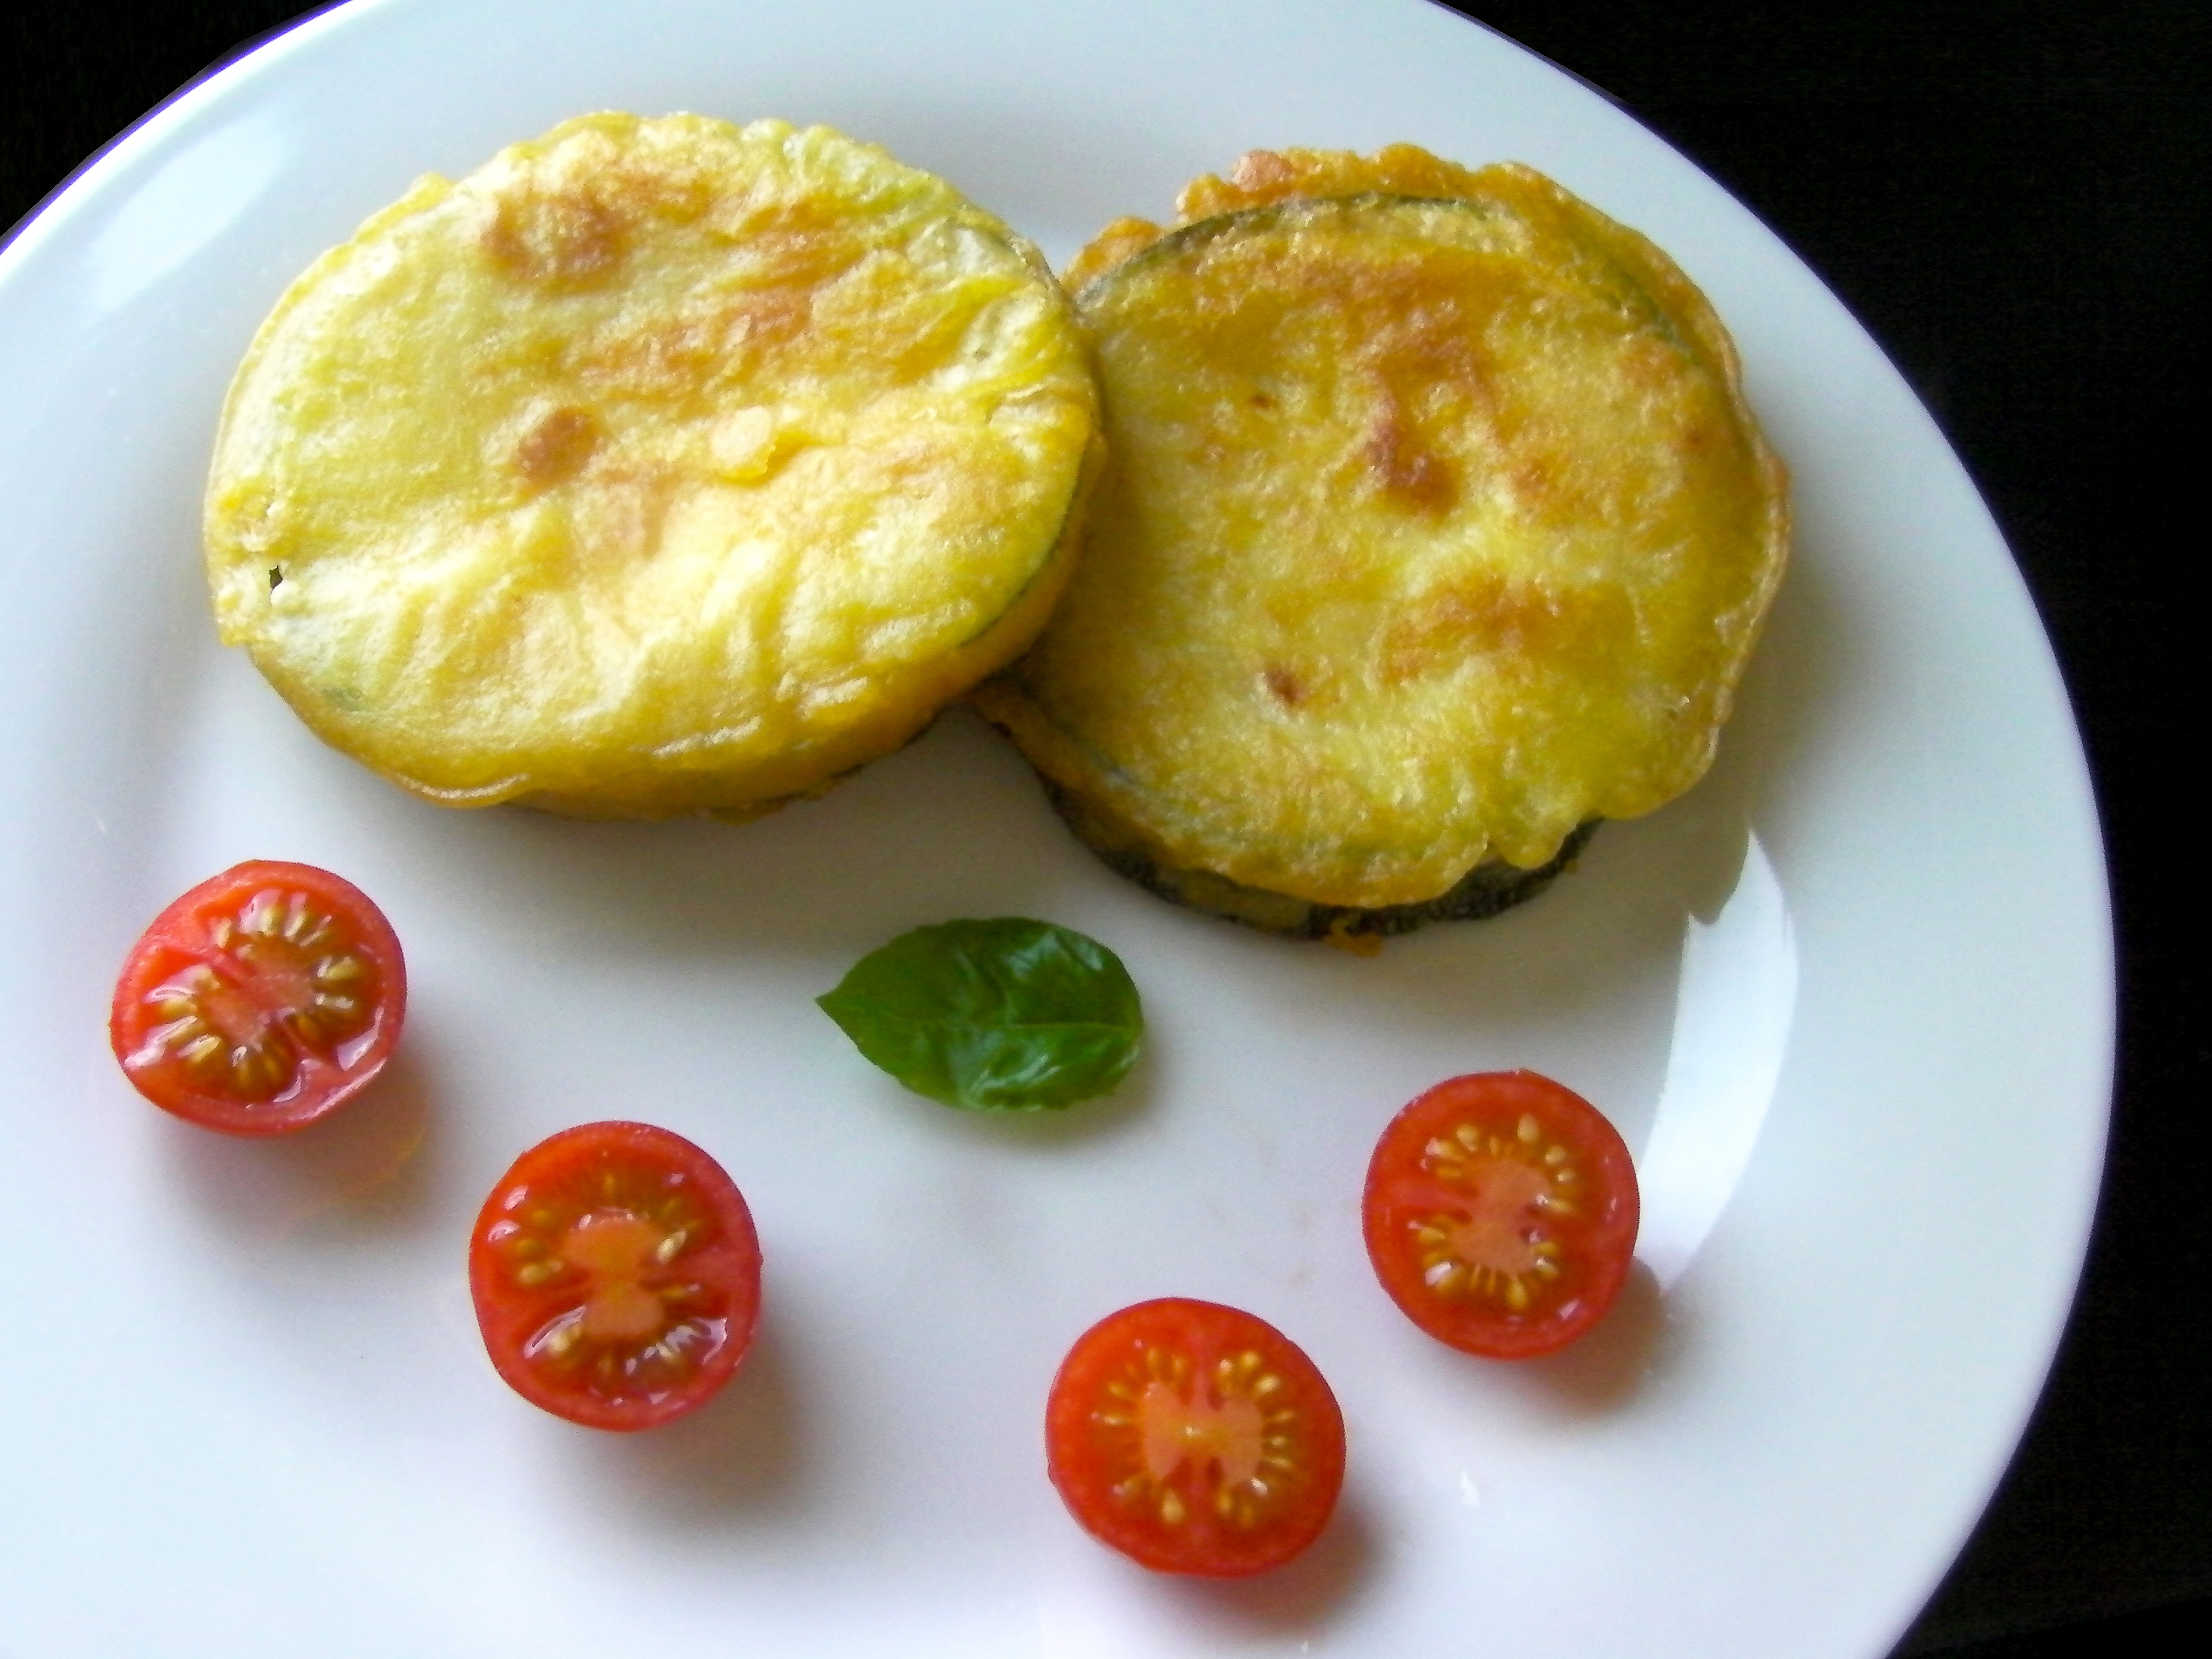
dish, meal, food, produce, vegetable, breakfast, healthy, cuisine, tomato, vegetables, zucchini, vegetarian food, cherry, courgette, flowering plant, courgettes, tempura, land plant, zapallito